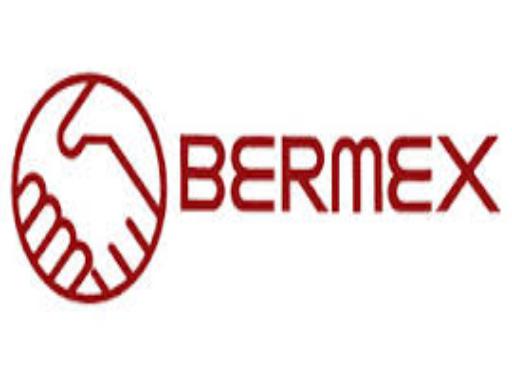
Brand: bermex
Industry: Necessities